Water polo at the 2015 European Games – Men's tournament

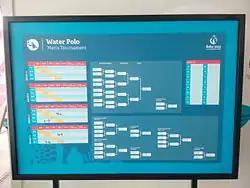
Men's tournament

The men's water polo tournament at the 2015 European Games was held in Baku, Azerbaijan from 13 to 21 June 2015.